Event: Nepal Earthquake
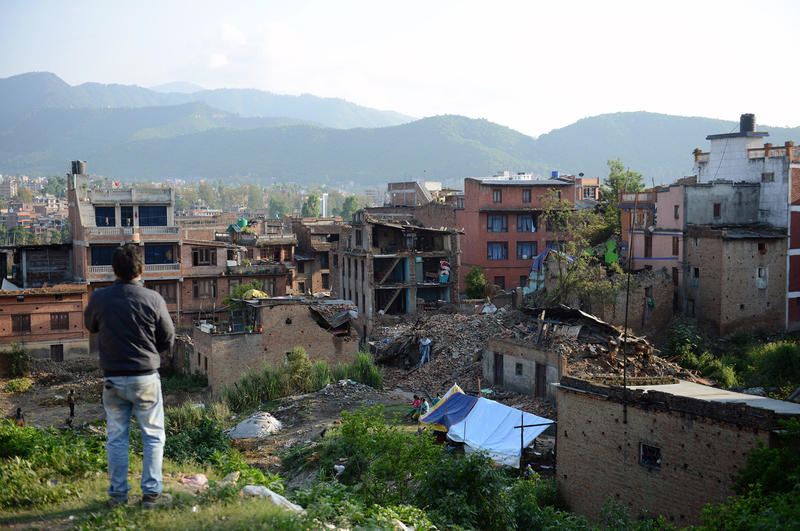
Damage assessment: damage